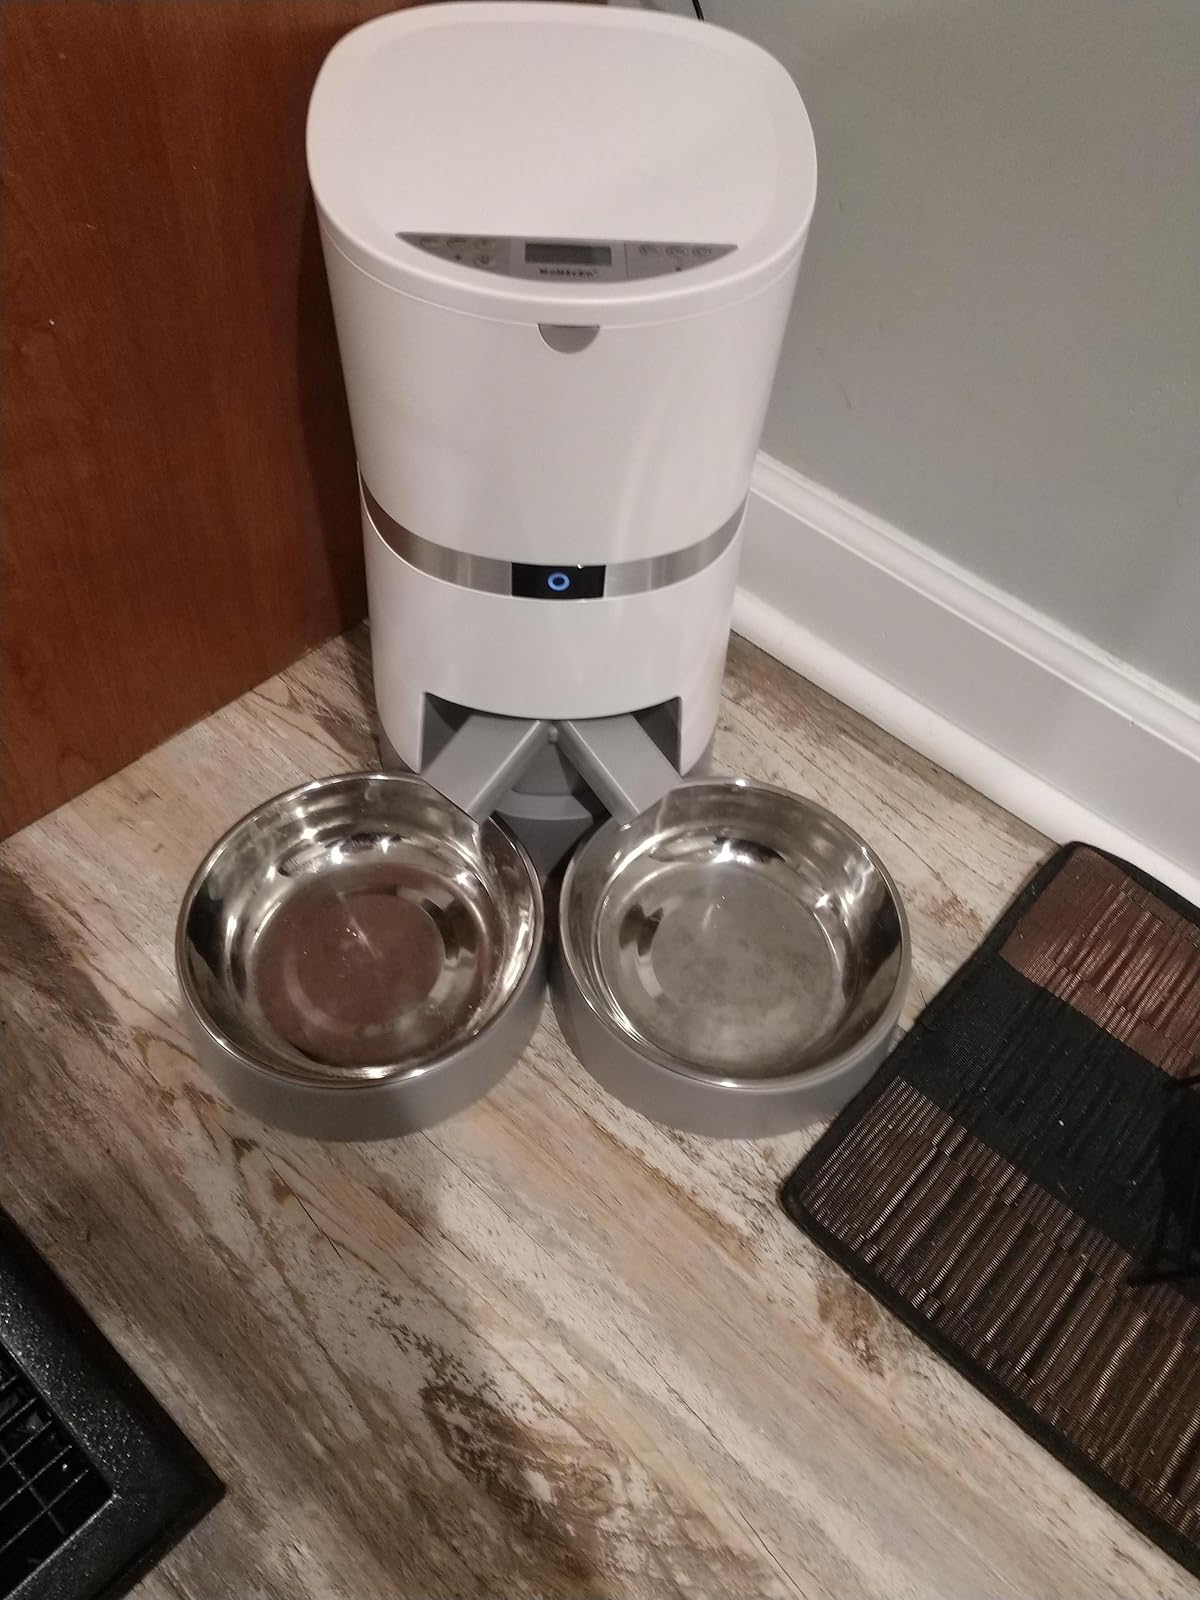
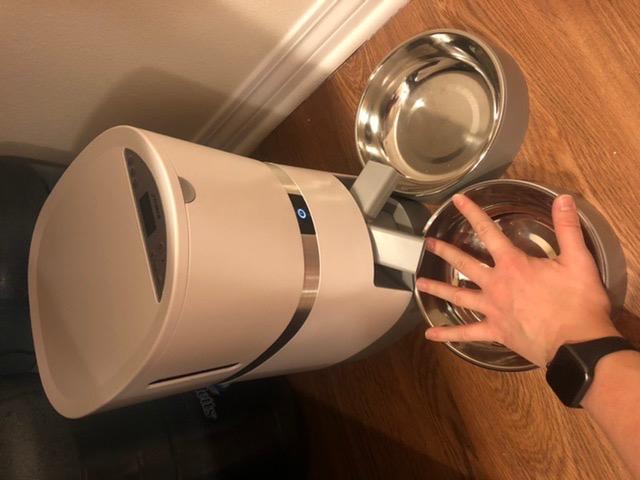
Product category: items_feeder
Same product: yes